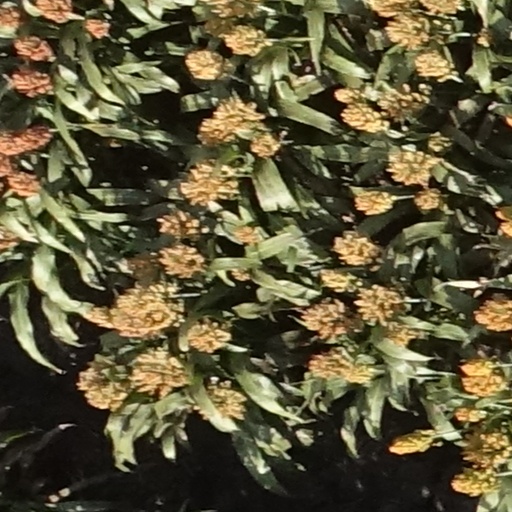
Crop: sorghum